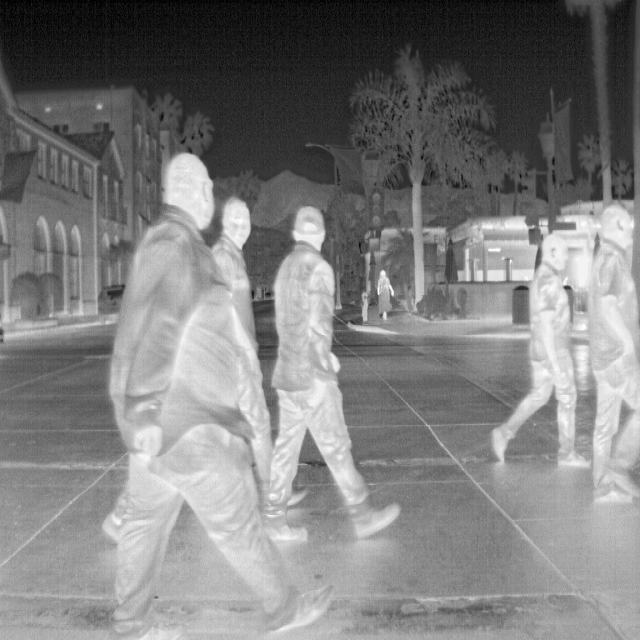
Detected objects:
label: person
label: person
label: person
label: person
label: person
label: person